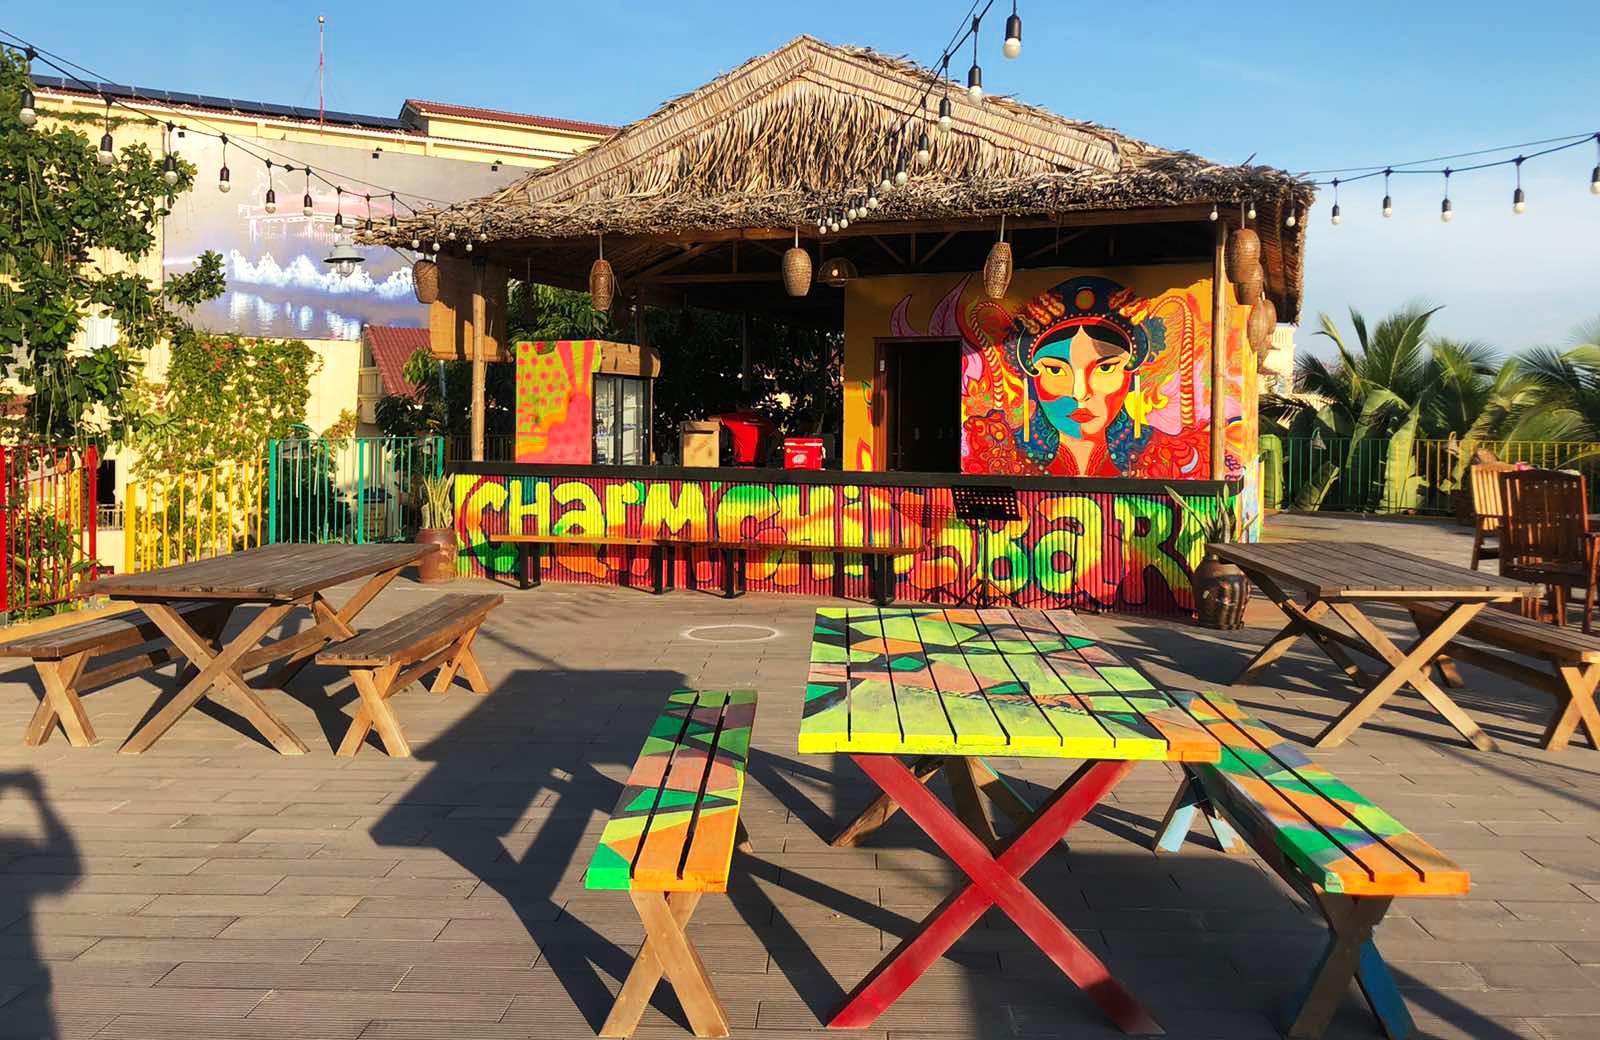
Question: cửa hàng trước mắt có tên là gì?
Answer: cửa hàng trước mắt có tên là charm chill bar